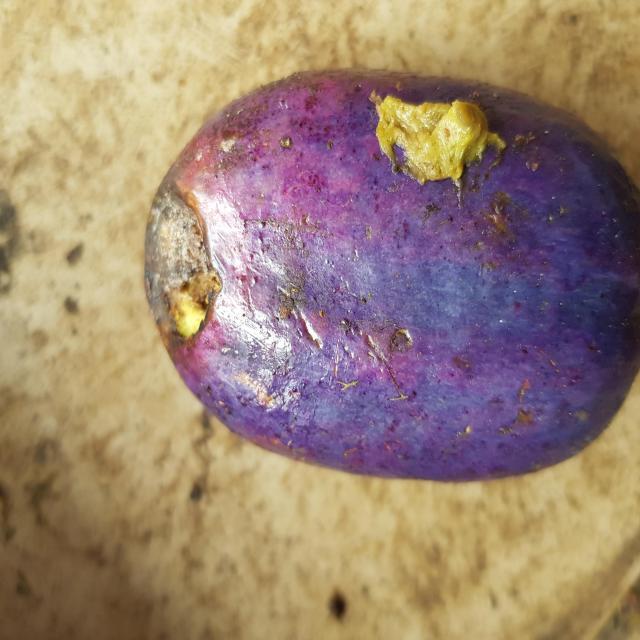
Plum grade: bruised